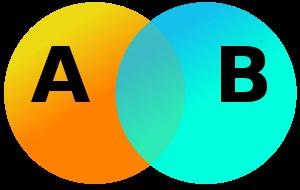
Un diagramme de Venn est un diagramme qui montre toutes les relations logiques possibles dans une collection finie de différents ensembles. Les diagrammes de Venn ont été conçus autour de 1880 par John Venn. Ils sont utilisés pour enseigner la théorie des ensembles élémentaires, ainsi que pour illustrer des relations simples en probabilité, logique, statistiques, linguistique et en informatique.